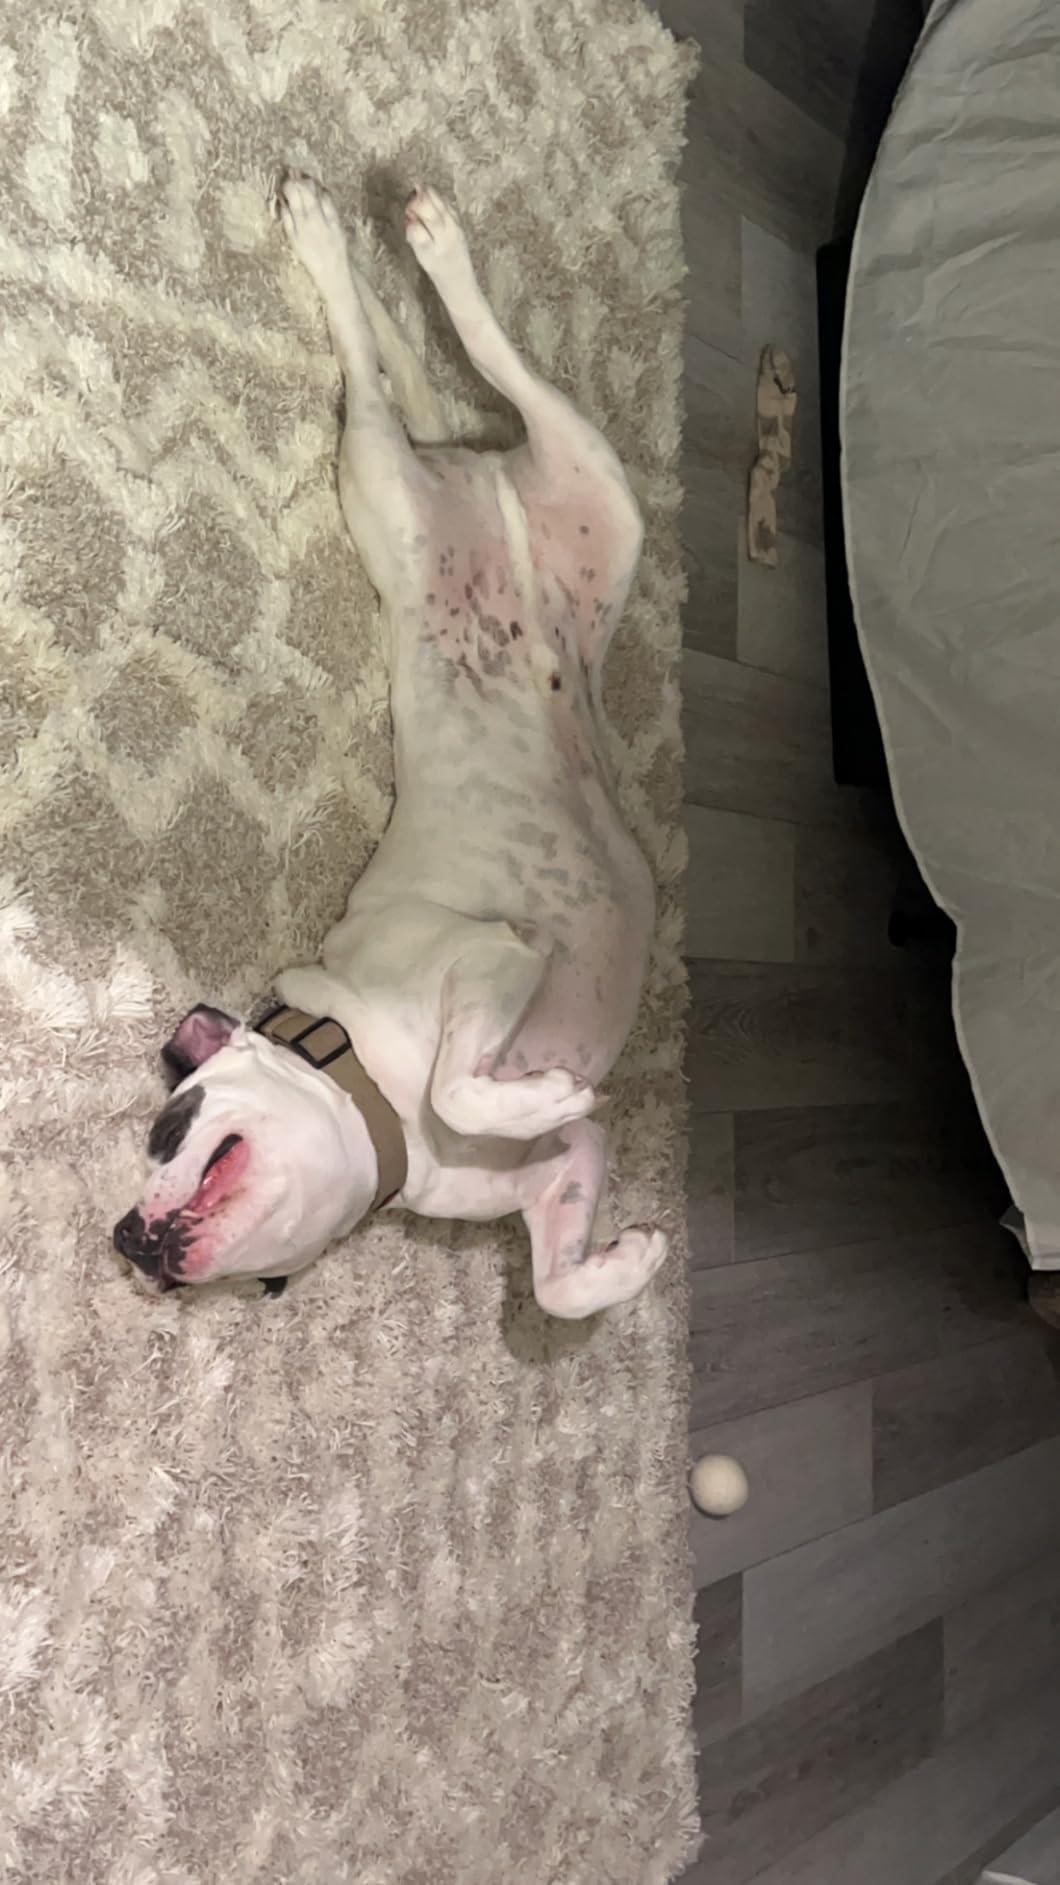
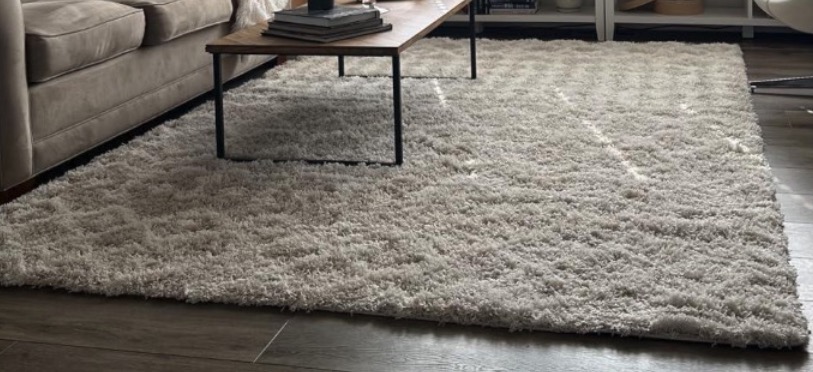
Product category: misc
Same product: yes